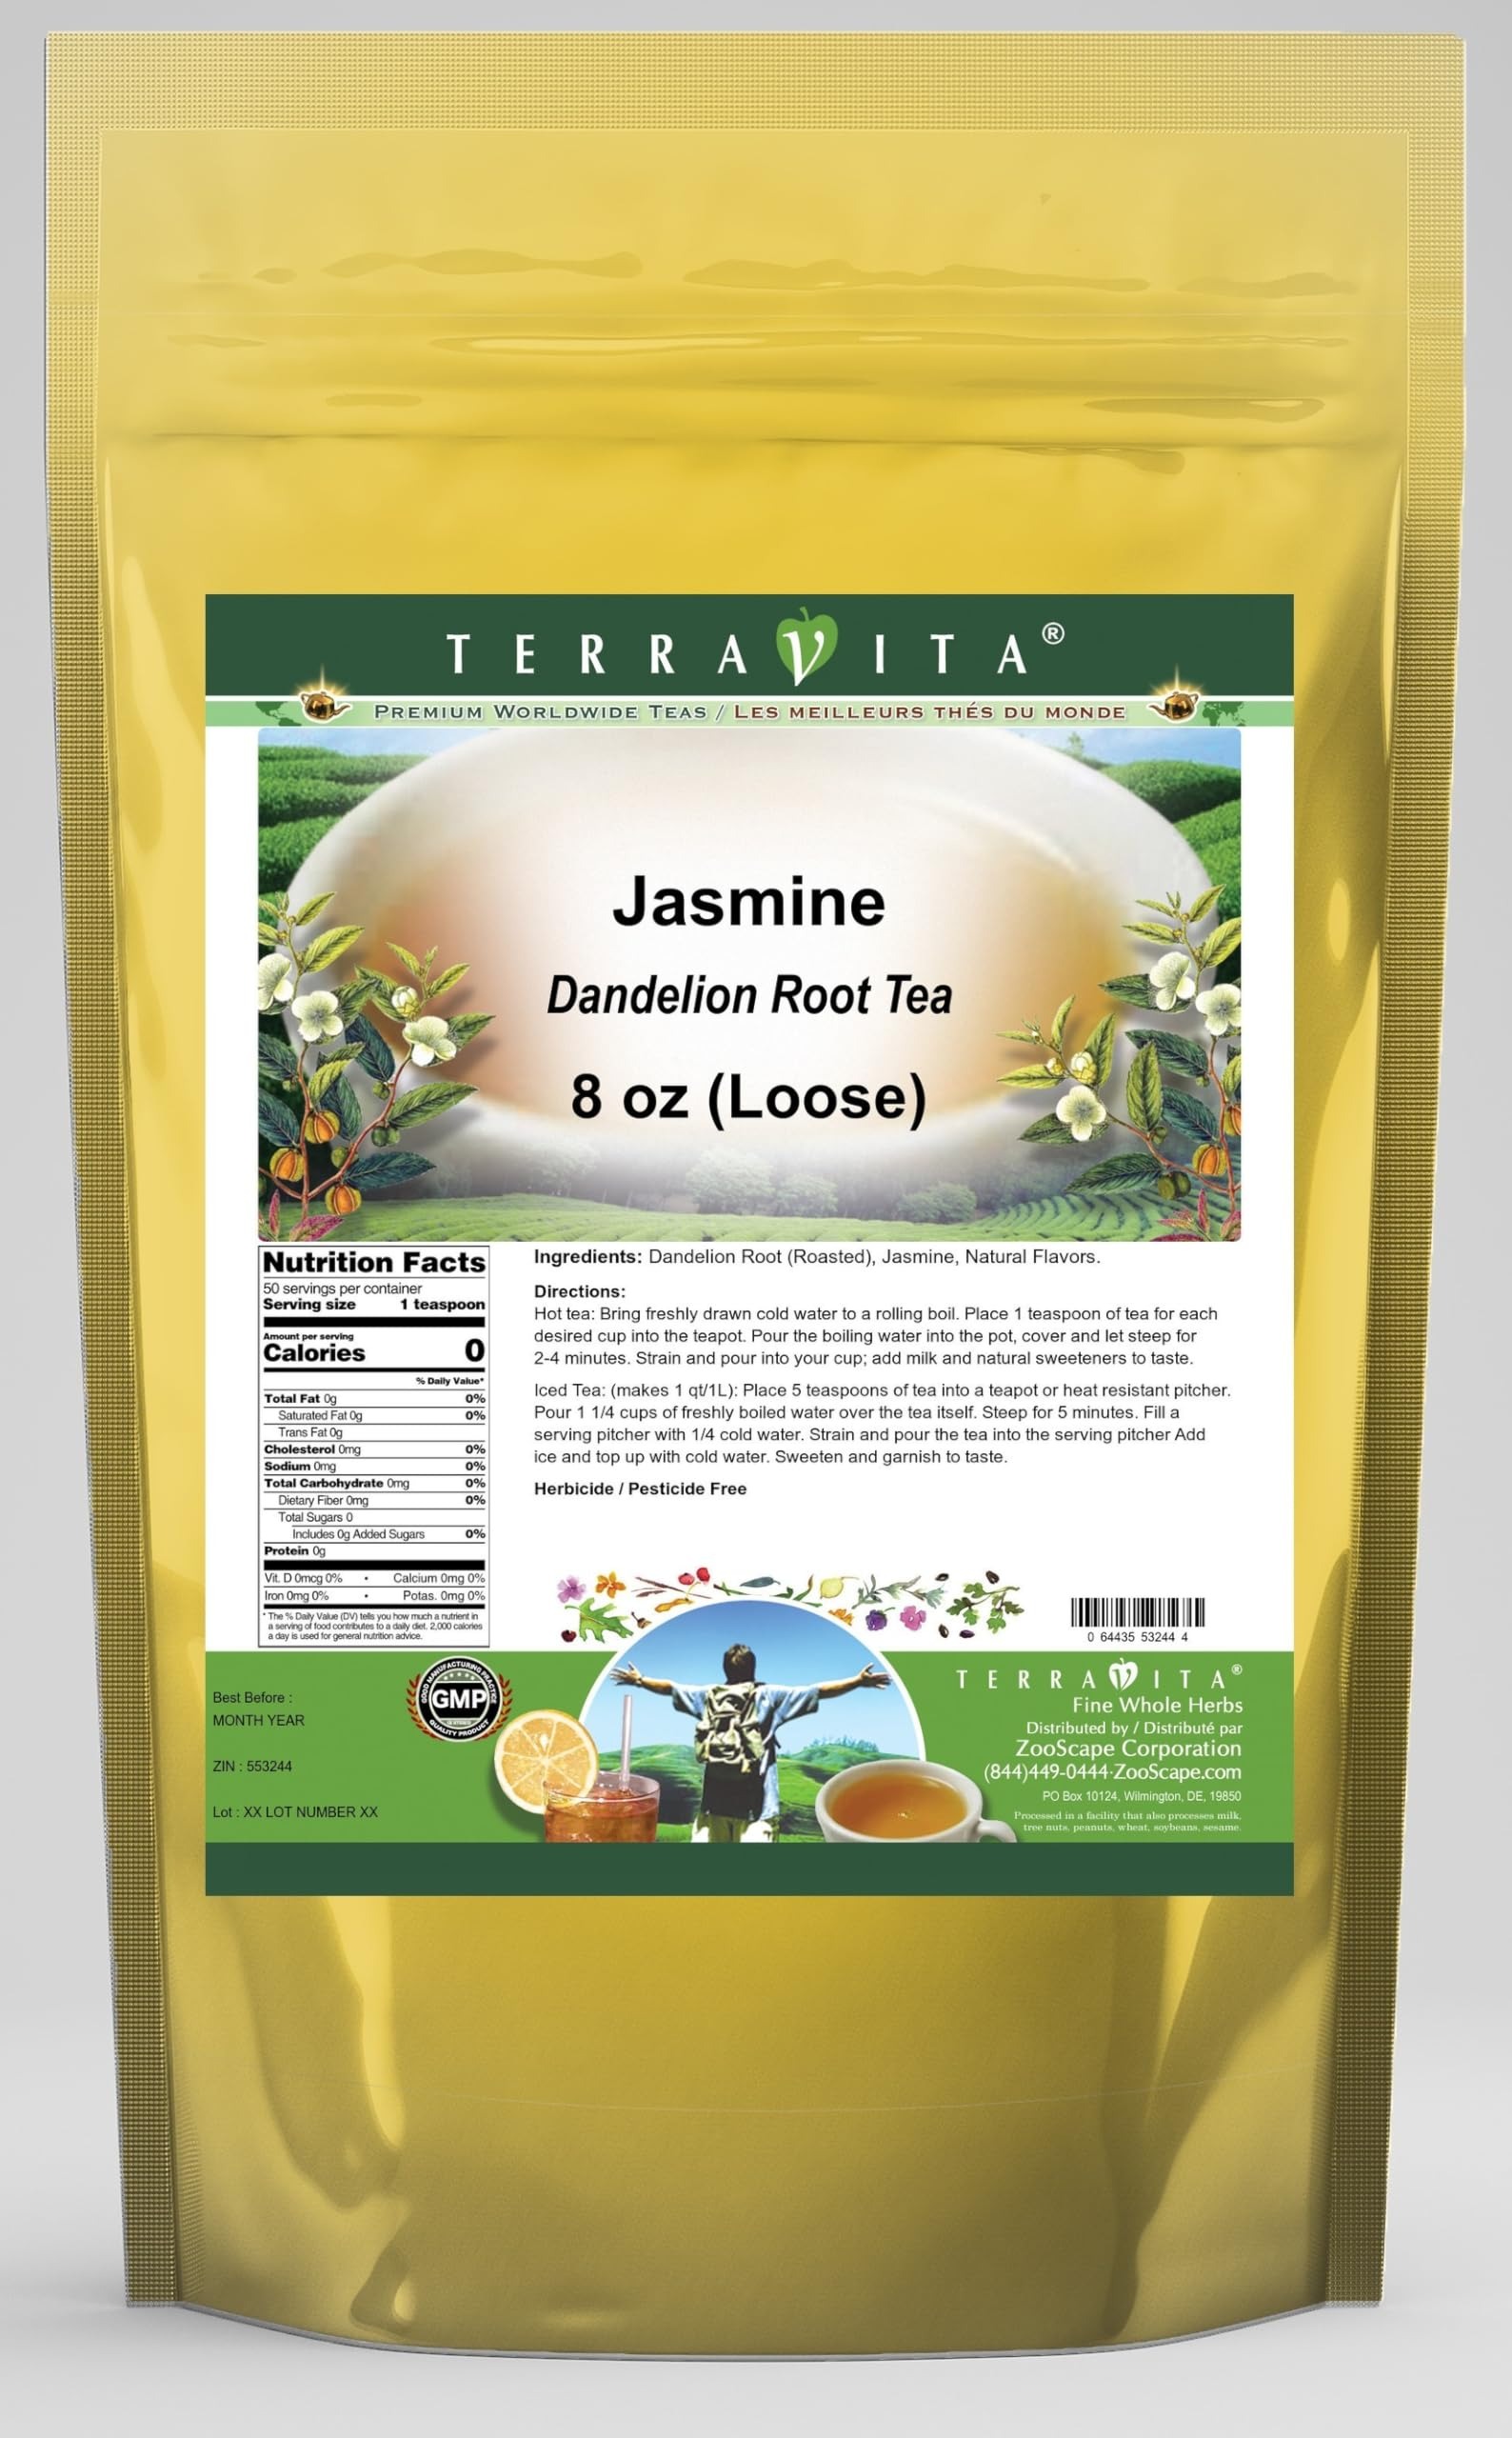
Item Name: Jasmine Dandelion Root Tea (Loose) (8 oz, ZIN: 553244)
Bullet Point 1: Our Jasmine Dandelion Root tea is a delicious naturally flavored Dandelion Root coffee substitute with Jasmine that you will enjoy relaxing with anytime! The natural and caffeine-free Jasmine taste is delicious! - Ingredients: Dandelion Root, Jasmine and Natural Jasmine Flavor.
Bullet Point 2: No fillers.
Bullet Point 3: Manufacturer: TerraVita
Bullet Point 4: Size: 8 oz
Bullet Point 5: Loose Leaf Dandelion Root Tea - Packed in a convenient upright pouch!
Product Description: Our Jasmine Dandelion Root tea is a delicious naturally flavored Dandelion Root coffee substitute with Jasmine that you will enjoy relaxing with anytime! The natural and caffeine-free Jasmine taste is delicious! - Ingredients: Dandelion Root, Jasmine and Natural Jasmine Flavor. - Hot tea brewing method: Bring freshly drawn cold water to a rolling boil. Place 1 teaspoon of tea for each desired cup into the teapot. Pour the boiling water into the pot, cover and let steep for 2-4 minutes. Strain and pour into your cup; add milk and natural sweeteners to taste. - Iced tea brewing method: (to make 1 liter/quart): Place 5 teaspoons of tea into a teapot or heat resistant pitcher. Pour 1 1/4 cups of freshly boiled water over the tea itself. Steep for 5 minutes. Fill a serving pitcher with 1/4 cold water. Strain and pour the tea into the serving pitcher Add ice and top up with cold water. Sweeten and garnish to taste. - TerraVita is an exclusive line of premium-quality, natural source products that use only the finest, purest and most potent ingredients found around the world. TerraVita is hallmarked by the highest possible standards of purity, potency, stability and freshness. All of our products are prepared with the highest elements of quality control, from raw materials through the entire manufacturing process, up to and including the moment that the bottles or bags are sealed for freshness and shipped out to you. Our highest possible standards are certified by independent laboratories and backed by our personal guarantee. - TerraVita exists to meet and ensure your family's health and wellness without the harmful effects of chemicals and health products. We strive to make all of our products affordable and reliable and are constantly searching the market to maintain our affo
Value: 8.0
Unit: Ounce

Price: 33.5